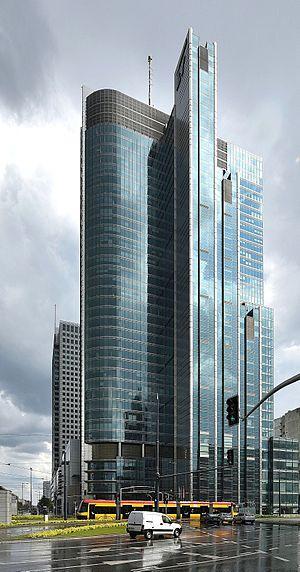
Rondo 1 est un gratte-ciel situé dans le quartier de Śródmieście à Varsovie. Il comporte 40 étages et s'élève à 159 m, pour une superficie totale de 70 000 m². En polonais, rondo signifie rond-point : le nom de l’immeuble lui vient donc simplement de son adresse, 1 rond-point de l’ONU.
Ces listes classent les bâtiments de l'Union européenne qui ont une hauteur d'au moins 150 mètres, mesurée selon les standards habituels. Sont compris dans ces mesures les flèches et les éléments architecturaux, à l'exclusion des antennes radio. Pour les bâtiments existants, ce sont les hauteurs actuelles qui sont retenues dans ces classements. Cette liste inclut les bâtiments en construction qui ont déjà atteint leur hauteur finale.
EY est l'un des plus importants cabinets d'audit financier et de conseil au monde. Membre du Big Four, il est le troisième plus important réseau mondial en termes de chiffre d'affaires en 2017.